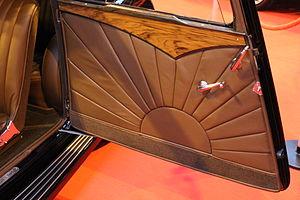
SS Cars est un constructeur automobile anglais fondé en 1922 et disparu en 1945. L'entreprise est initialement gérée et en grande partie détenue par William Lyons et son partenaire et cofondateur William Walmsley. Elle produit des berlines de sport de 1934 à la déclaration de guerre en 1940 ainsi que quelques voitures de sport décapotables à deux places à partir de mars 1935, Walmsley ayant vendu l'intégralité de ses parts en janvier 1935. Le 23 mars 1945, la dénomination commerciale « SS Cars Ltd. » est modifiée pour devenir « Jaguar Cars Limited ».